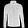
Label: Coat